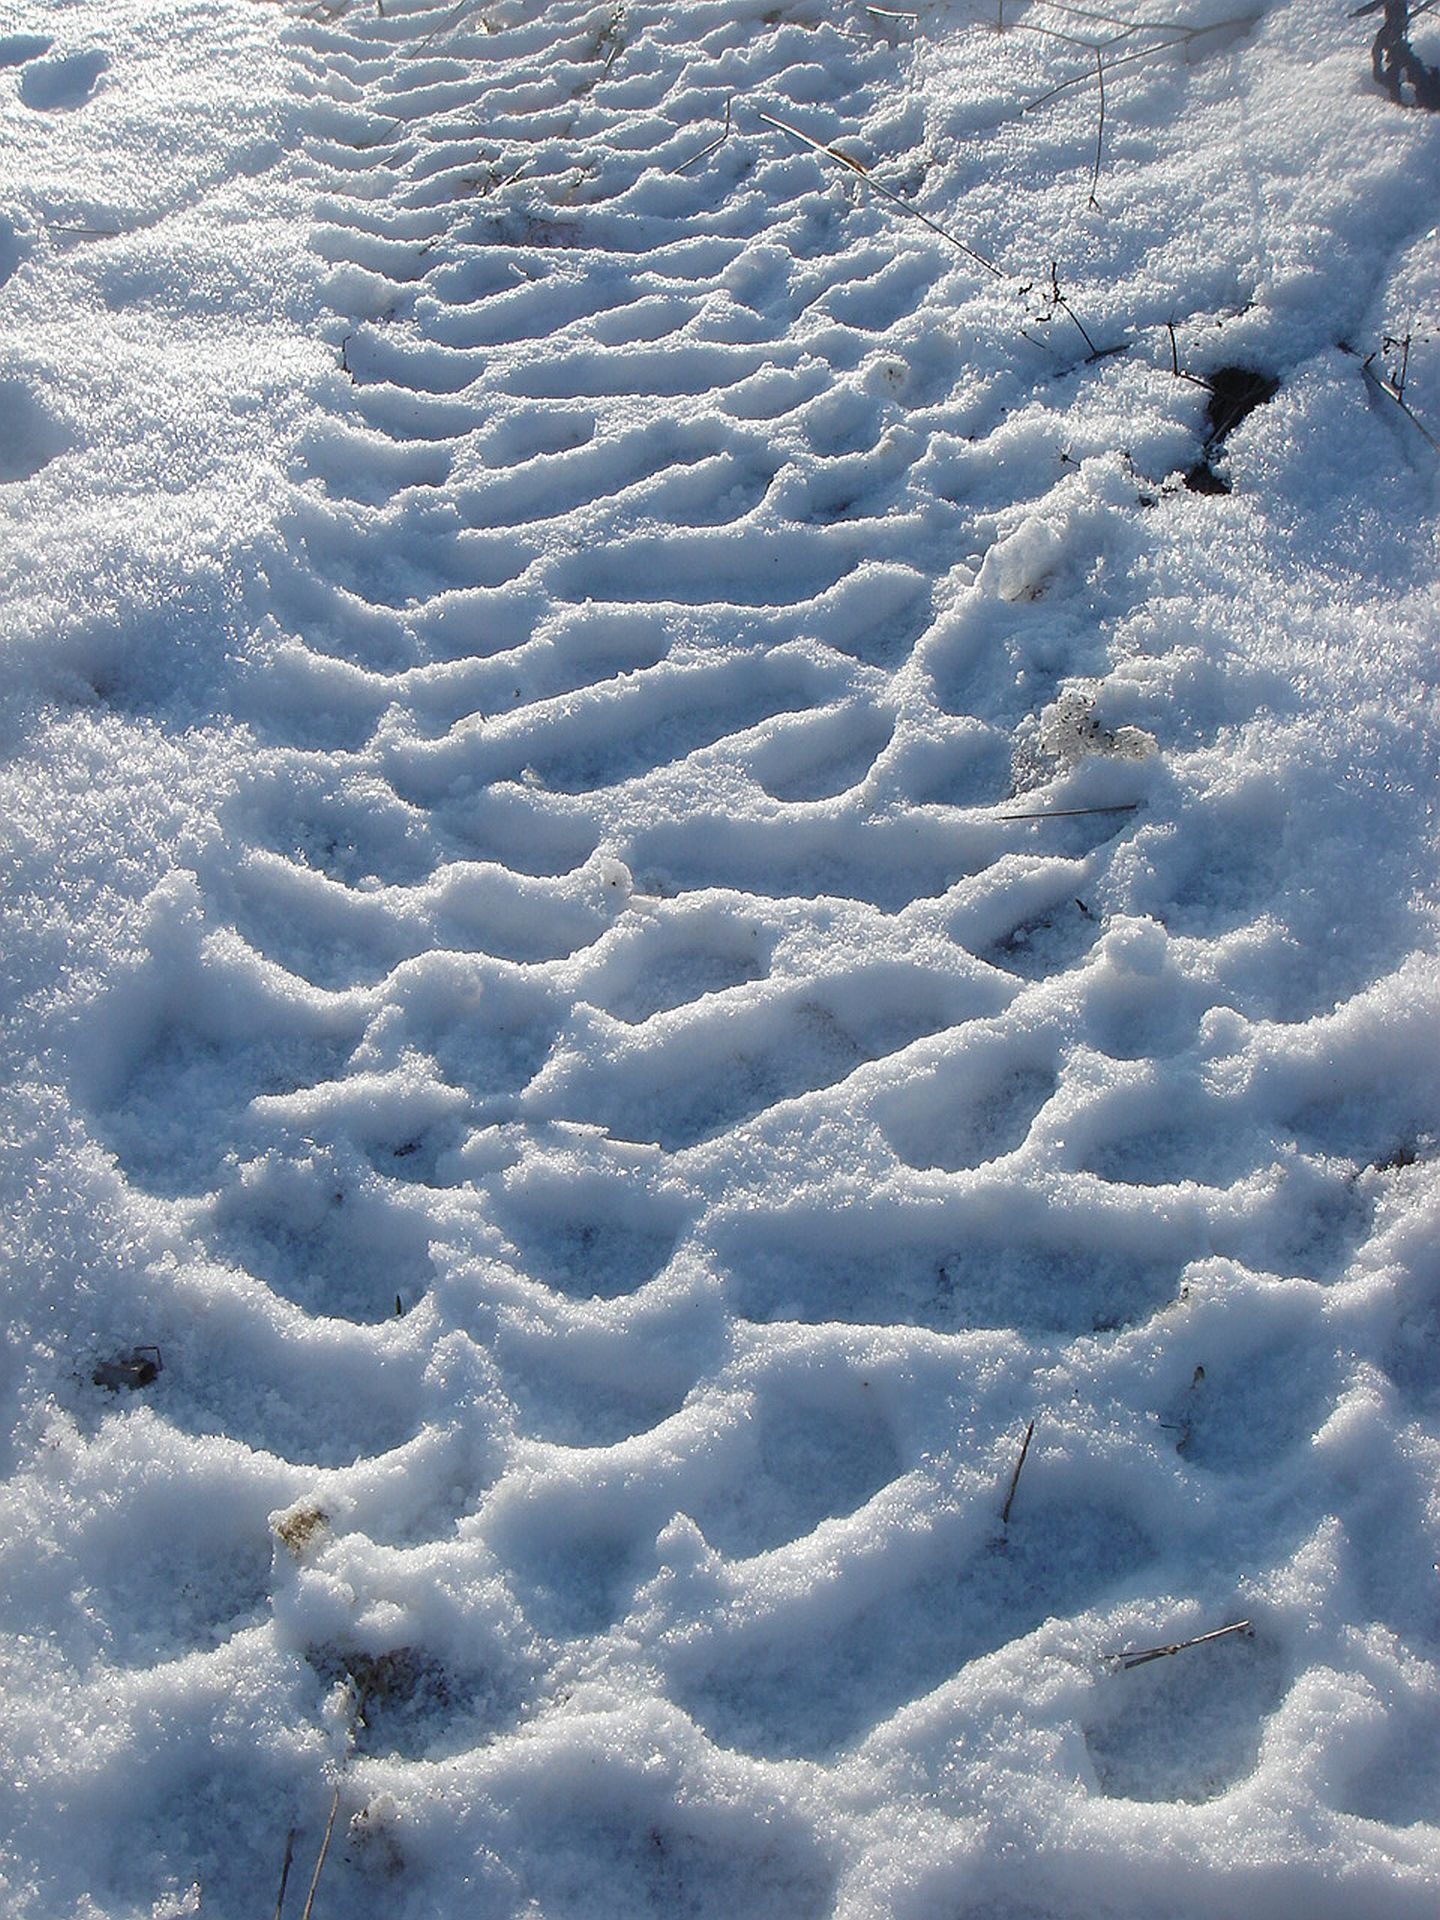
path, snow, winter, cloud, frost, atmosphere, ice, print, weather, blue, arctic, season, blizzard, freezing, arctic ocean, geological phenomenon